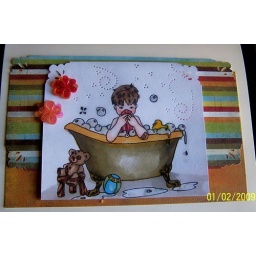
Bathtub boy by Whiff of Joy has some paper piercing and corner edging.